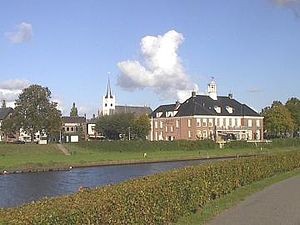
Ommen
Ommen og har et areal på knap 182 kvadratkilometer. Selve byen Ommen har godt 8000 indbyggere. Den fik stadsrettigheder i 1248 fra biskop Otto III af Utrecht.